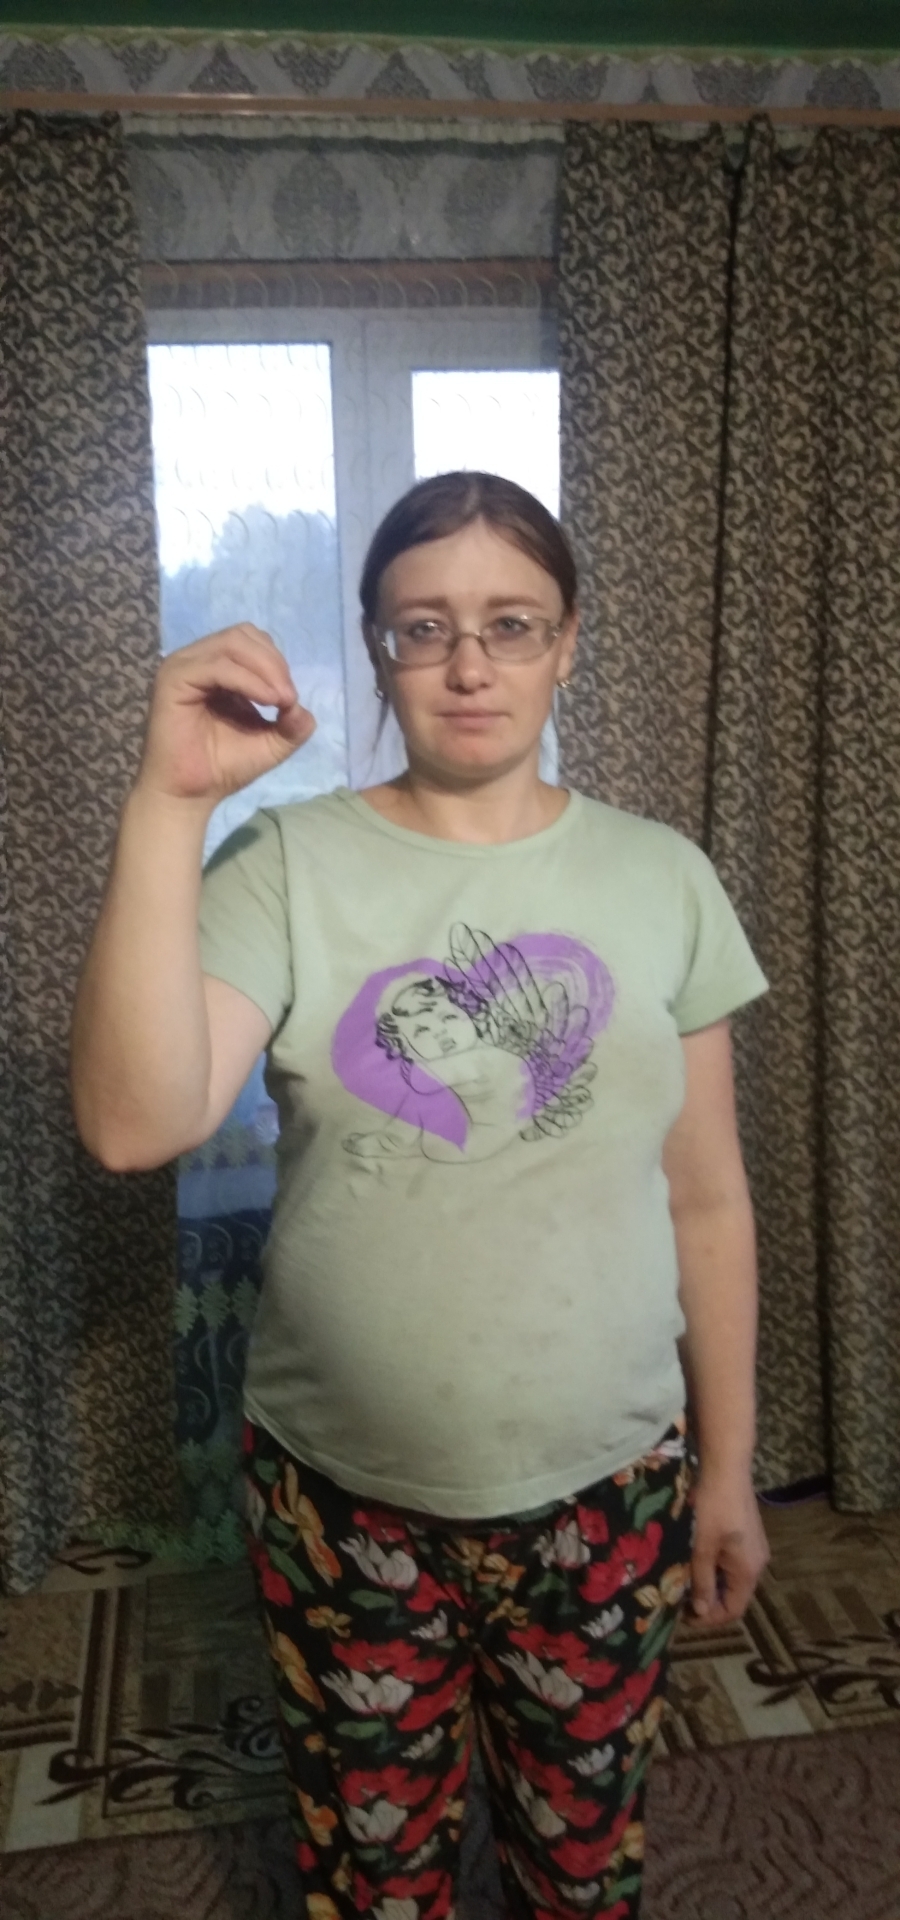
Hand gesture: grip